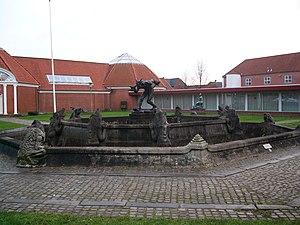
Troldespringvandet
Troldespringvandet i Vejen
Troldespringvandet er skabt af billedhugger Niels Hansen Jacobsen, det blev indviet den 13. juli 1923